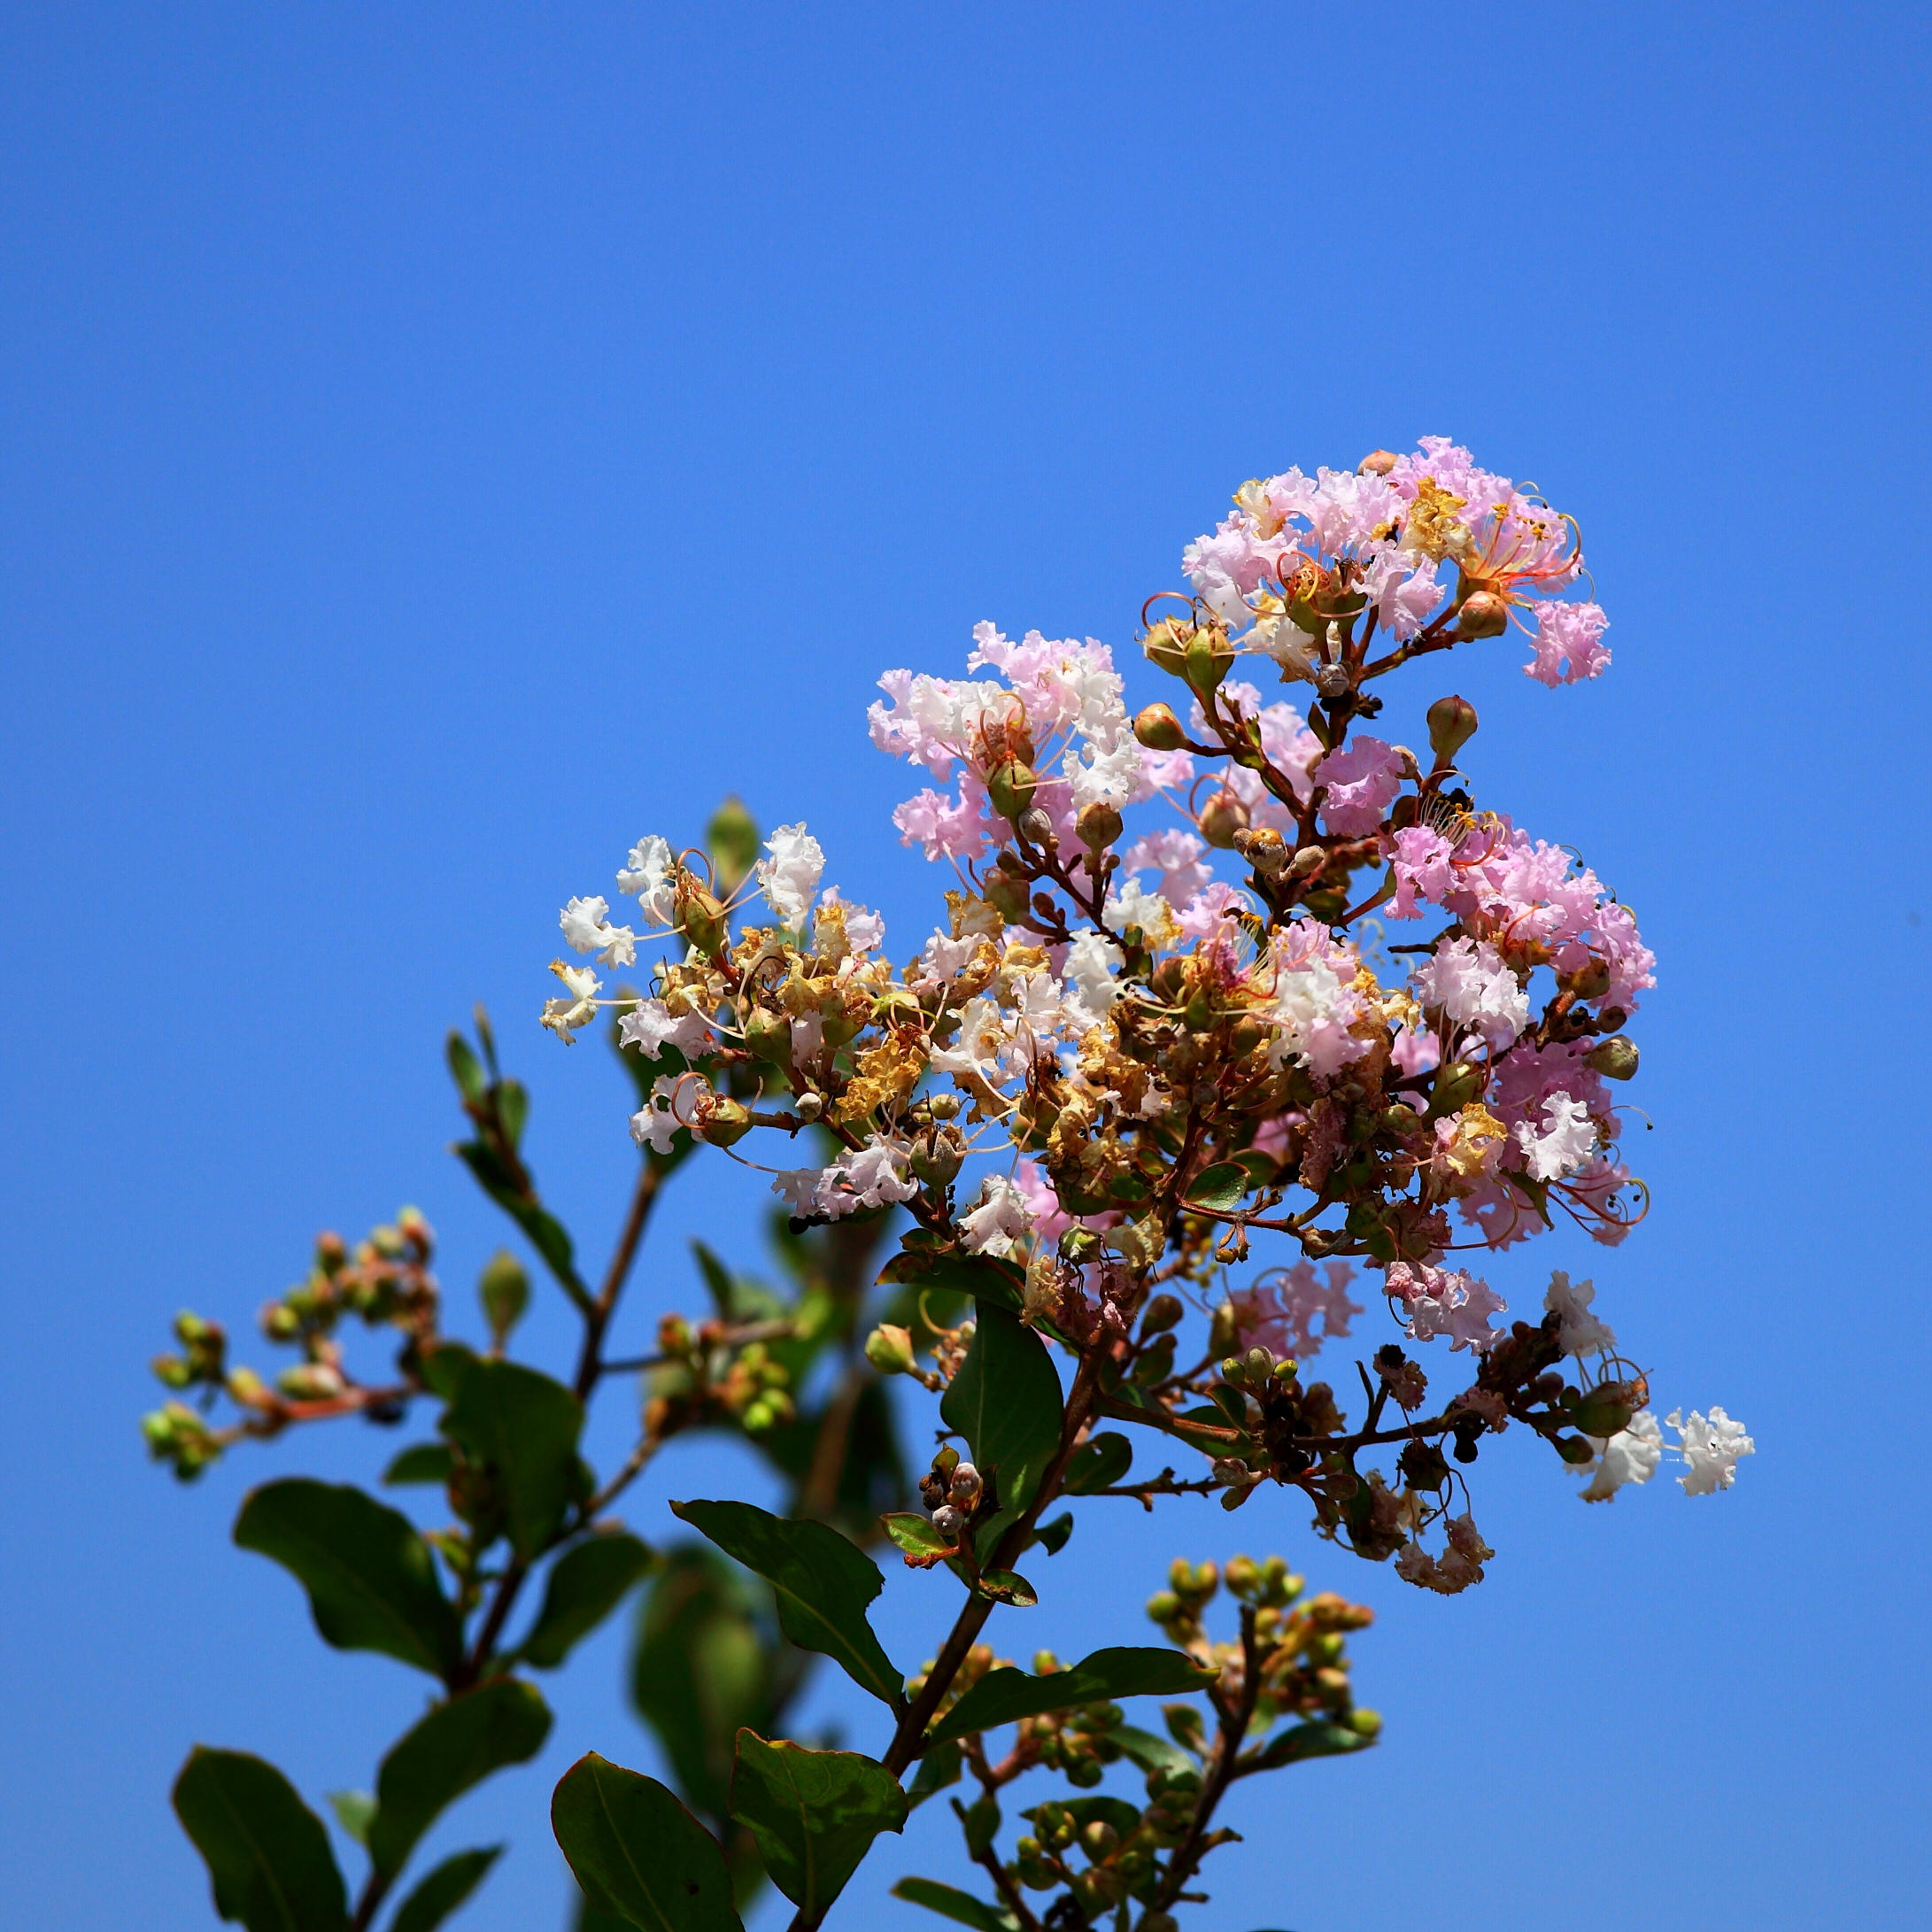
tree, nature, branch, blossom, plant, sky, leaf, flower, spring, high, botany, flora, cool image, shrub, 5d, hires, markii, hi, res, resolution, flowering plant, woody plant, land plant